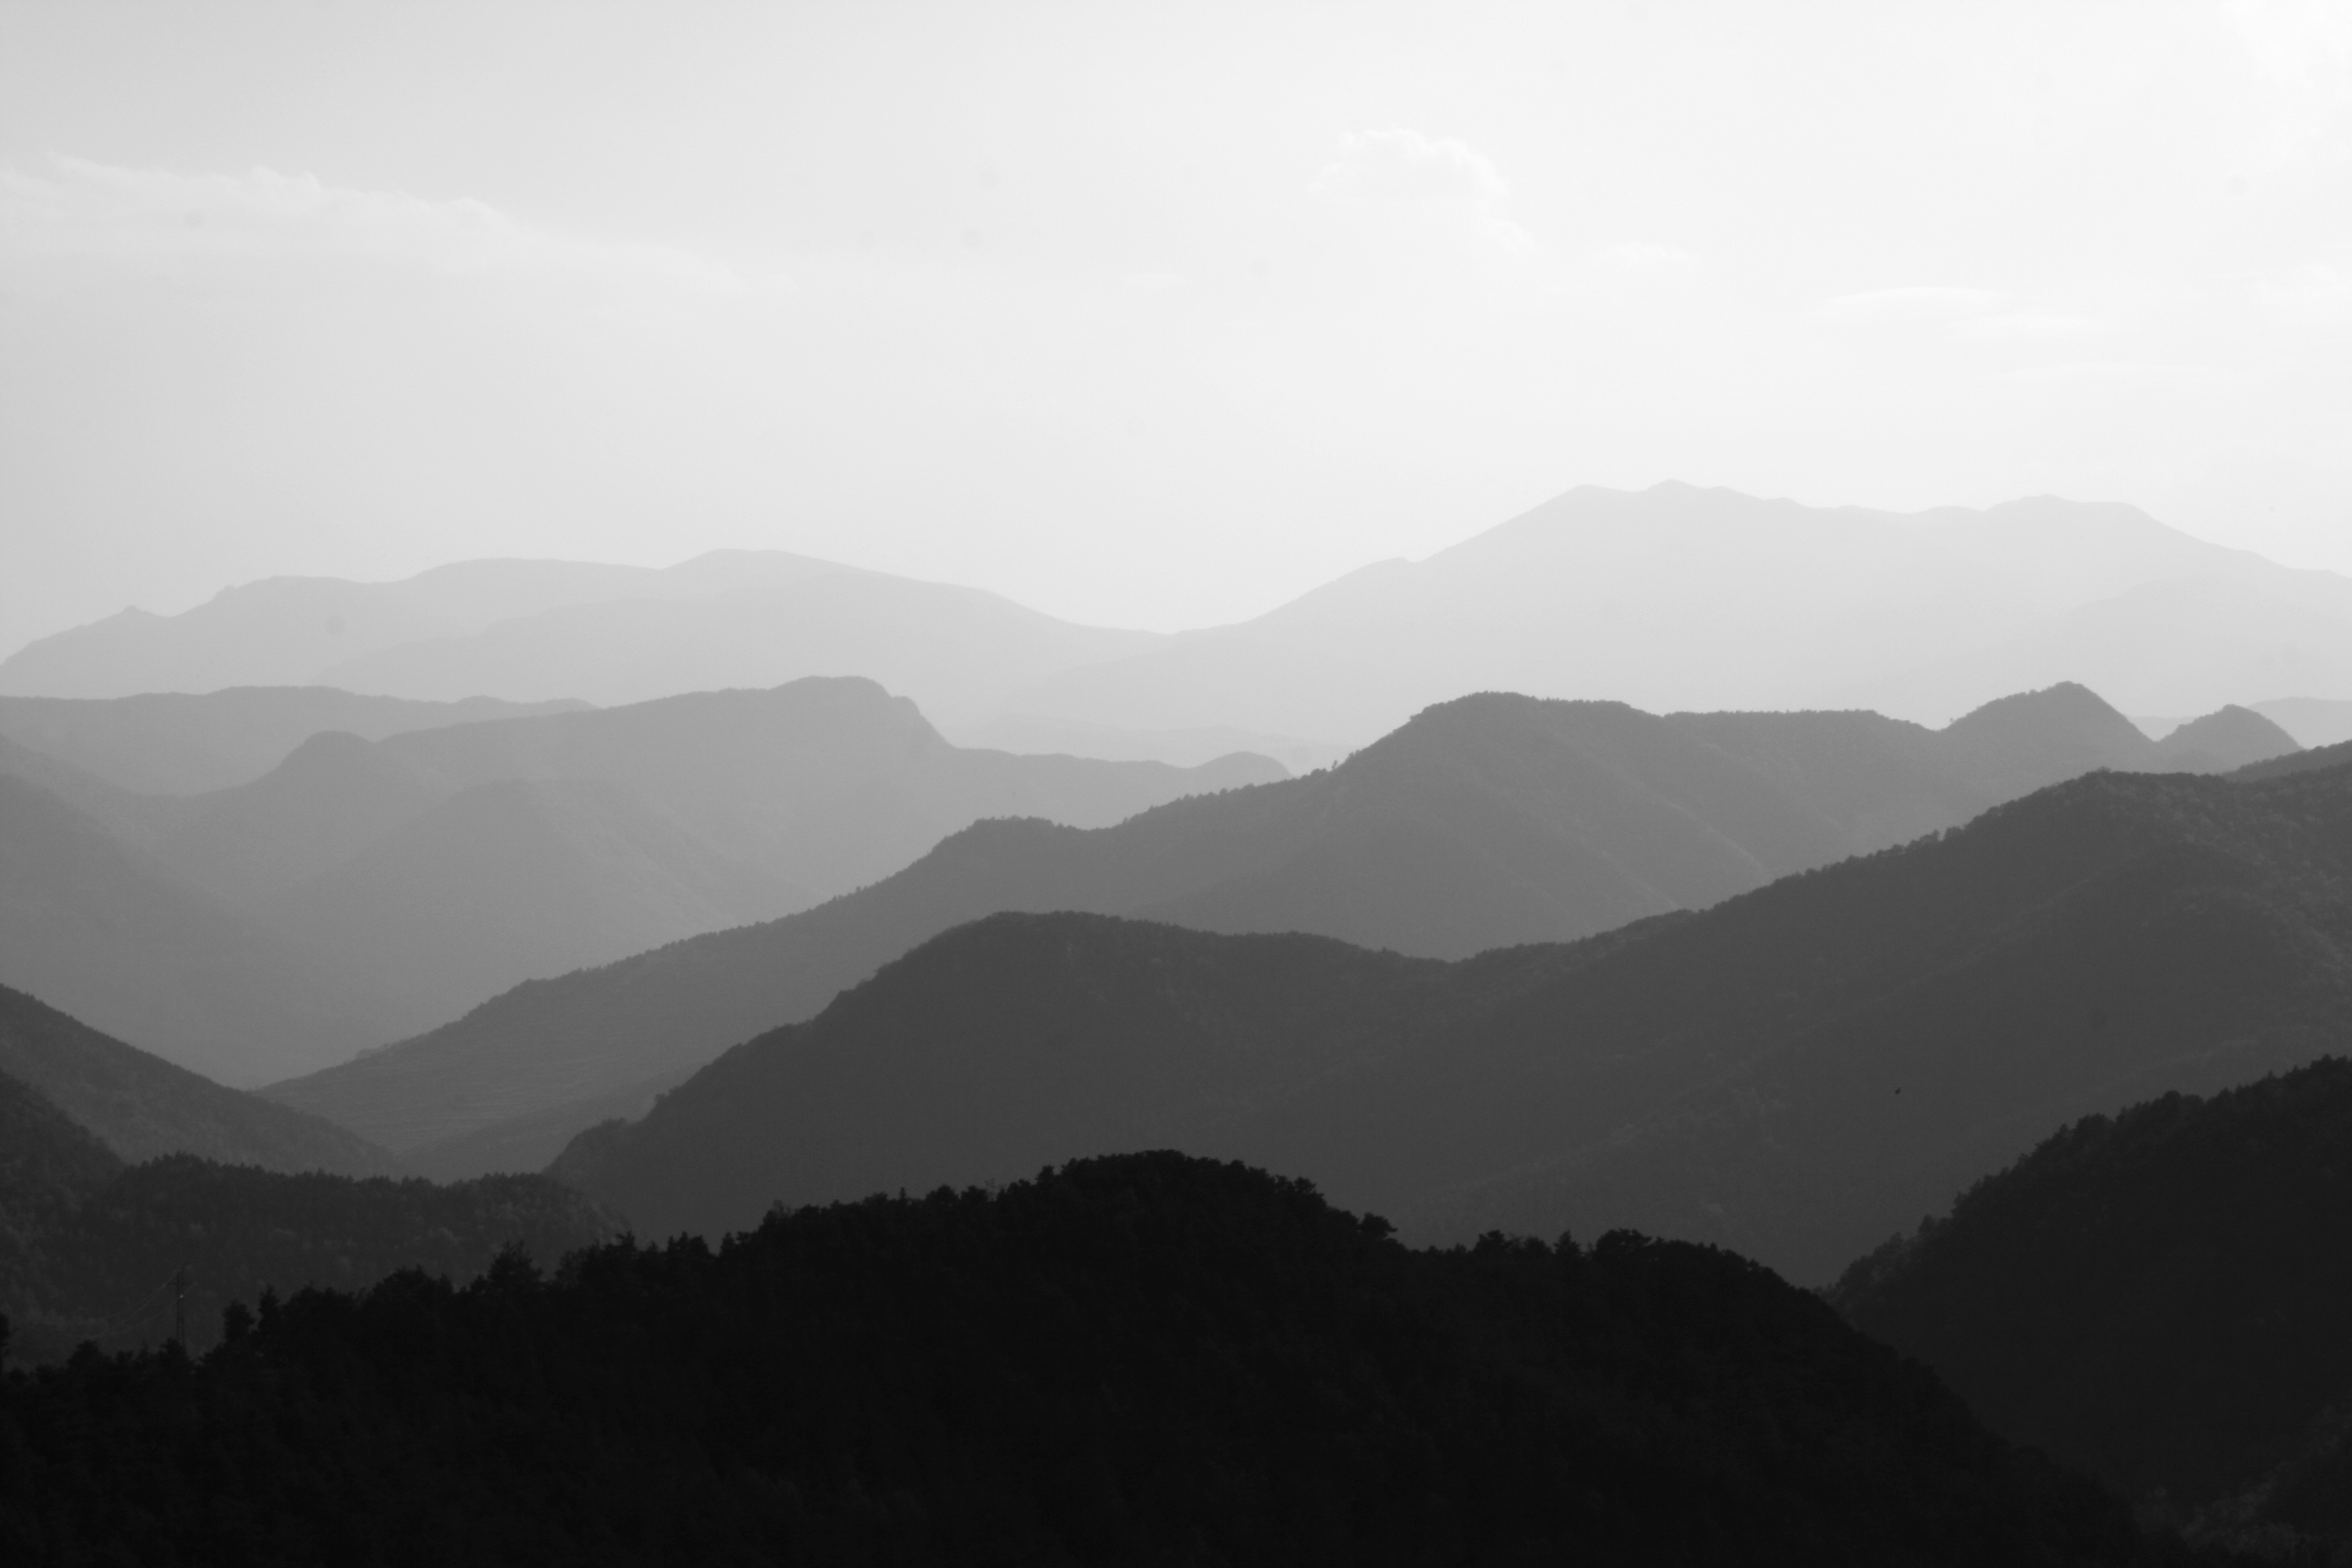
landscape, tree, nature, outdoor, mountain, black and white, mist, hiking, countryside, morning, hill, dawn, peak, valley, mountain range, panorama, range, environment, scenic, natural, scenery, haze, alpine, monochrome, ridge, summit, mountains, plateau, highlands, landform, monochrome photography, geographical feature, atmospheric phenomenon, mountainous landforms